Second Avenue Subway

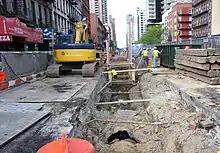
Street-level work at 83rd Street

The second phase, between 125th and 96th Streets, was allocated $535 million in the MTA's 2015–2019 Capital Plan for planning, design, environmental studies and utility relocation. Three new stations will be constructed at 125th Street, 116th Street and 106th Street. A transfer to the Lexington Avenue Line and an intermodal connection with Metro-North Railroad would be available at the Harlem–125th Street station.